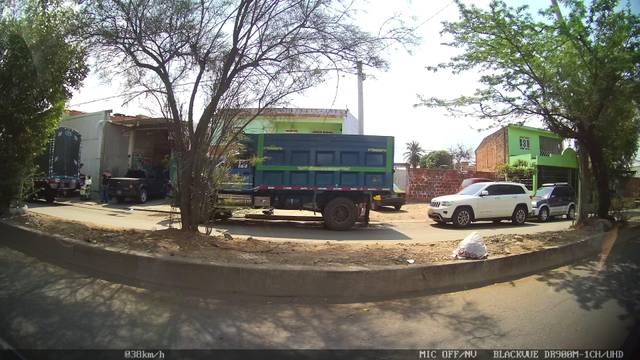
Region: Colombia
Coordinates: 7.915, -72.517